John Gerrard Keulemans

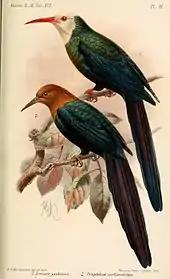
"Irrisor jacksoni" and "Scoptelus castaneiceps"

The following are cited in Keulemans & Coldewey's "Feathers to Brush" (unless noted with an asterisk).